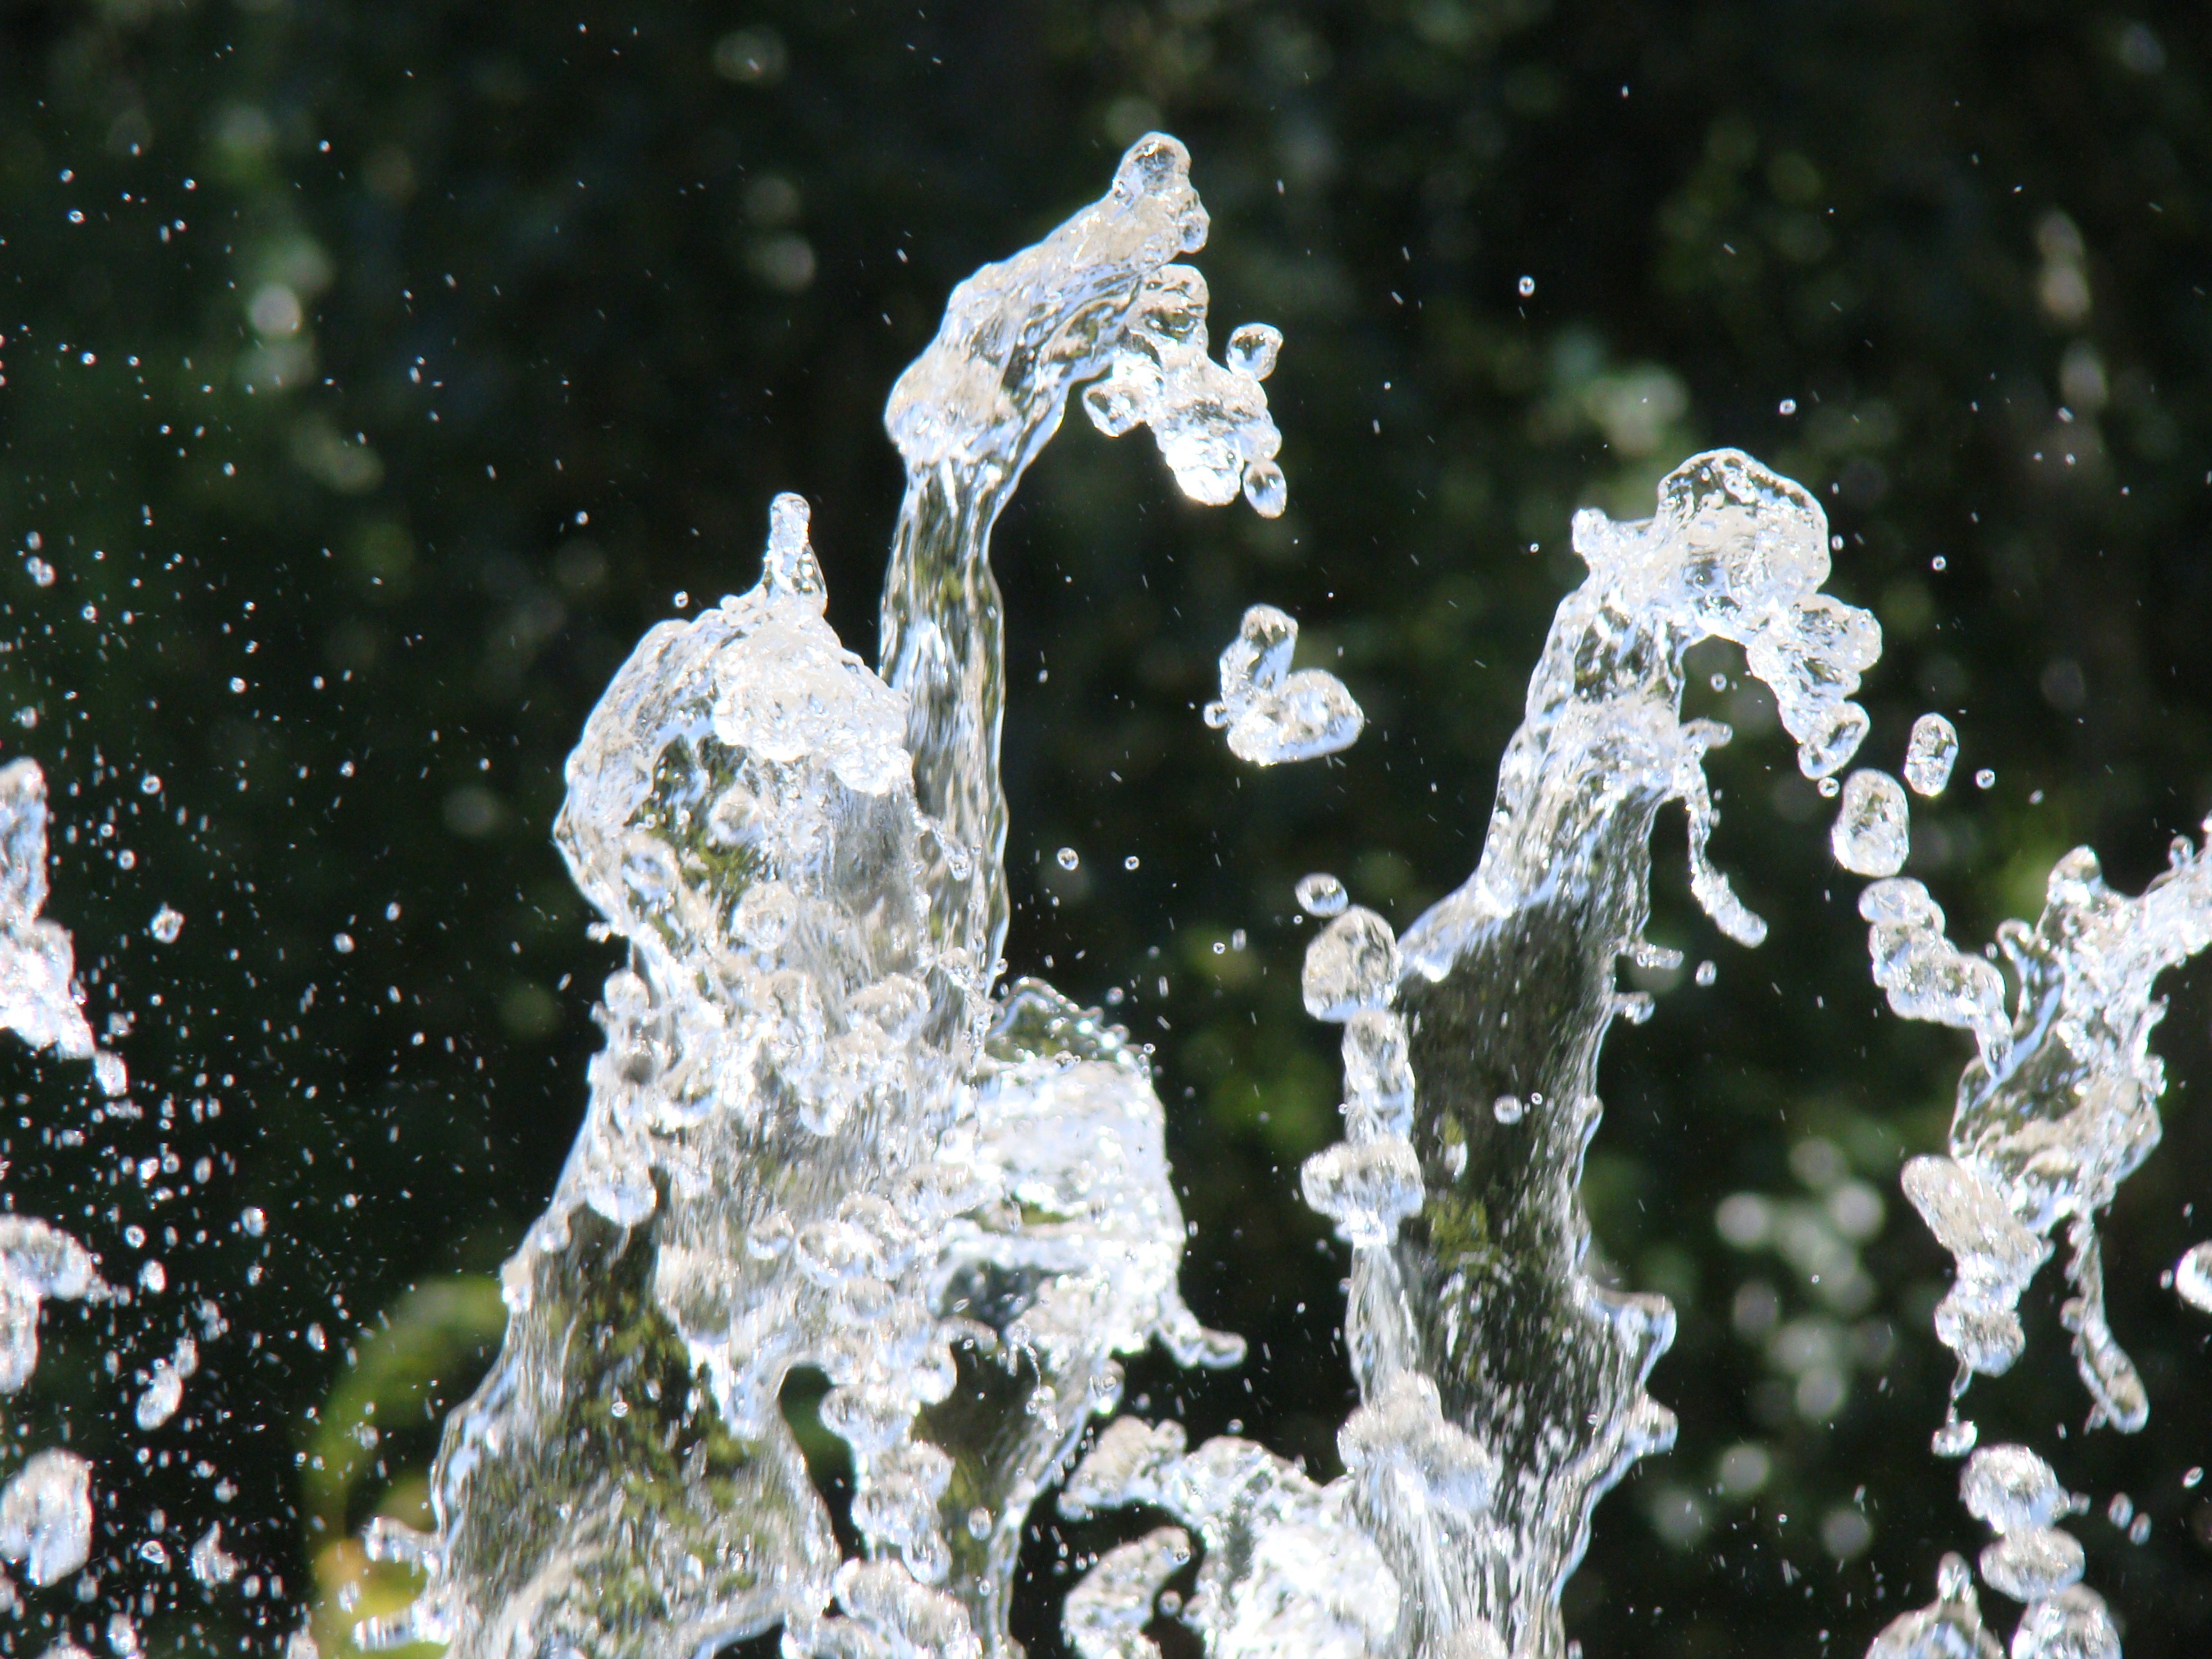
water, nature, branch, snow, winter, sun, flower, frost, summer, jet, ice, spray, season, fountain, drops, day, freezing, macro photography